Lake Conasauga

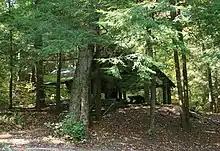
One of the two group shelters that include a firepit, picnic tables, and grill

The campground has 35 family camping units located directly on the lake and in the surrounding woods with restrooms and water faucets. While each campsite has a tent pad, picnic table, fire ring and lantern post, there is no electricity available on the mountain.